Pratten Park

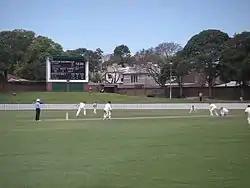
Michael Clarke batting at Pratten Park 2012

Pratten Park is a sporting venue in the suburb of Ashfield in Sydney, Australia. It was officially opened on 12 September 1912 by the Governor of New South Wales, Frederic Thesiger.